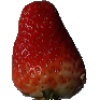
Label: Strawberry 1